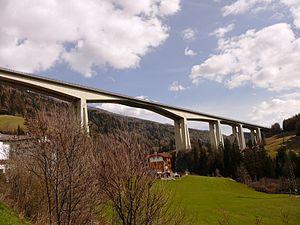
Cette liste de ponts d'Italie a pour vocation de présenter une liste de ponts remarquables d'Italie, tant par leurs caractéristiques dimensionnelles, que par leur intérêt architectural ou historique.